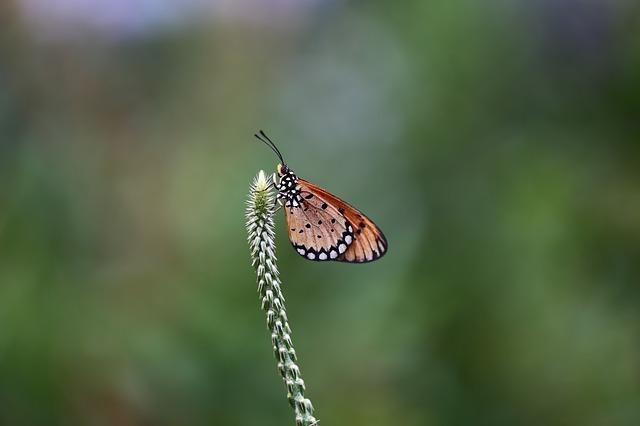
butterfly